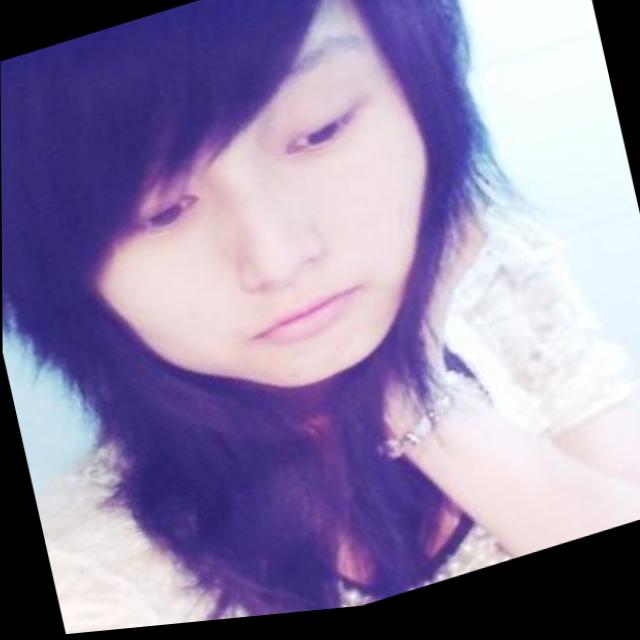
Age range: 21-44